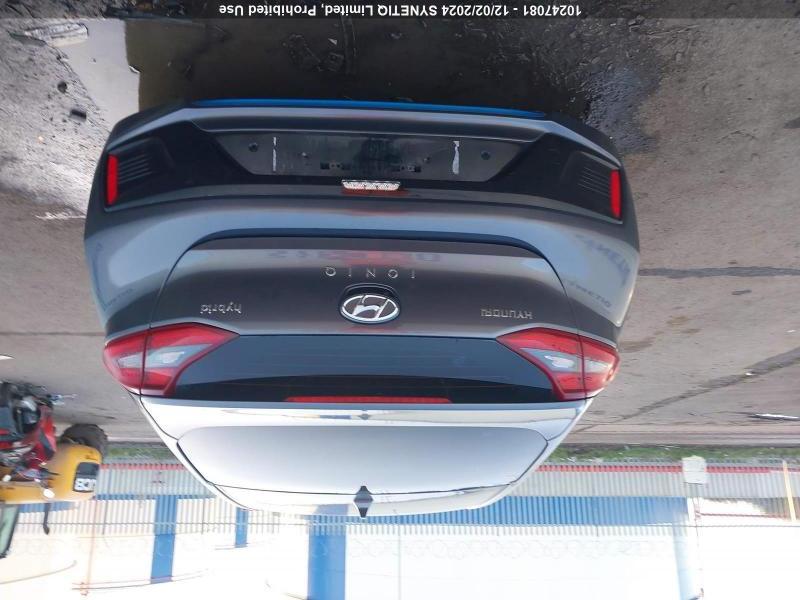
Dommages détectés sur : plaque d'immatriculation arrière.
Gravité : majeur